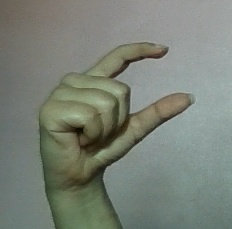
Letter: dal